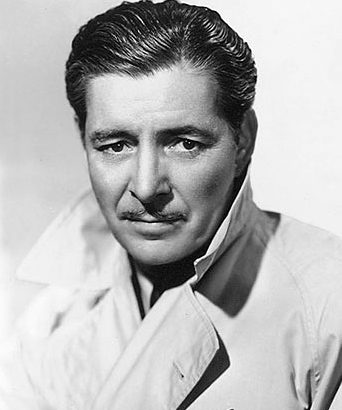
โรนัลด์ คอลแมน

| name = โรนัลด์ คอลแมน
| image = Ronald Colman - publicity.jpg
| birthname = โรนัลด์ ชาร์ล คอลแมน
| location = ริชมอนด์ ลอนดอน ประเทศอังกฤษ
| deathplace = แซนตาบาร์บารา รัฐแคลิฟอร์เนีย สหรัฐอเมริกา
| occupation = นักแสดง
| yearsactive = 1914–1957
| spouse = Thelma Raye (1920-1934) Benita Hume (1938-1958)
โรนัลด์ ชาร์ล คอลแมน () (9 กุมภาพันธ์ ค.ศ. 1891 - 19 พฤษภาคม ค.ศ. 1958) เป็นนักแสดงชาวอังกฤษ เขาเคยได้รับการเสนอชื่อเข้าชิงรางวัลออสการ์ 4 ครั้งจาก "Bulldog Drummond (1929 film)|Bulldog Drummond" และ "Condemned (film)|Condemned" (ทั้ง 2 เรื่องในปี 1930), "Random Harvest (film)|Random Harvest" (1942); และ "A Double Life" (1947) ซึ่งทำให้เขาได้รับรางวัลนักแสดงนำชายยอดเยี่ยม ที่เขารับบทแอนโทนี จอห์น เขายังได้รับรางวัลลูกโลกทองคำสาขานักแสดงนำชายยอดเยี่ยมในปี 1947 จากบทในภาพยนตร์เรื่อง "A Double Life" เช่นกัน
คอลแมนยังมีดวงดาวบนฮอลลีวูดวอล์กออฟเฟม 4 ดวง ที่หนึ่งในสาขาภาพยนตร์อยู่ที่ 6801 ฮอลลีวูดบูเลวาร์ด และอีกที่หนึ่งสำหรับวงการโทรทัศน์อยู่ที่ 1625 ไวน์สตรีต
== อ้างอิง ==
หมวดหมู่:นักแสดงอังกฤษ
หมวดหมู่:นักแสดงนำชายยอดเยี่ยม รางวัลออสการ์
หมวดหมู่:บุคคลจากริชมอนด์ (ลอนดอน)